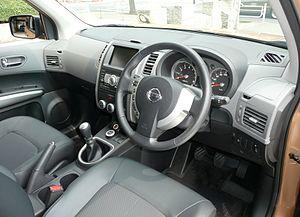
La Nissan X-Trail est un modèle de SUV compact produit par le constructeur automobile japonais Nissan depuis 2001. À ce jour, trois générations se sont succédé, la dernière en date est maintenant considérée comme un crossover de taille moyenne. Il fut le premier SUV de la marque Nissan, et leur première entrée sur le marché très compétitif du SUV, puisque d'autres modèles, venus d'autres constructeurs automobiles, étaient proposés dans la même période, tels que la Suzuki Grand Vitara, la Hyundai Tucson, la Honda CR-V et la Toyota RAV4.